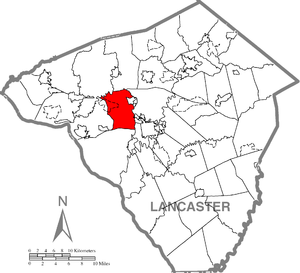
East Hempfield Township est un township situé au nord-ouest de la partie centrale du comté de Lancaster, en Pennsylvanie, aux États-Unis. En 2010, il comptait une population de 23 522 habitants.